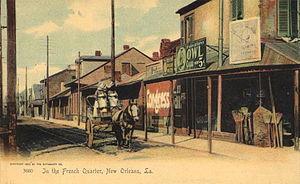
La laitière est un véhicule hippomobile à deux roues, sorte de charrette légère, utilisée pour vendre du lait au détail dans les villes. Le terme ne s’applique donc pas aux autres « voitures de laitier » destinées à transporter du lait en bidons et en plus grosses quantités, qui pouvaient être tout type de voiture à deux ou quatre roues, plus robustes que la laitière.